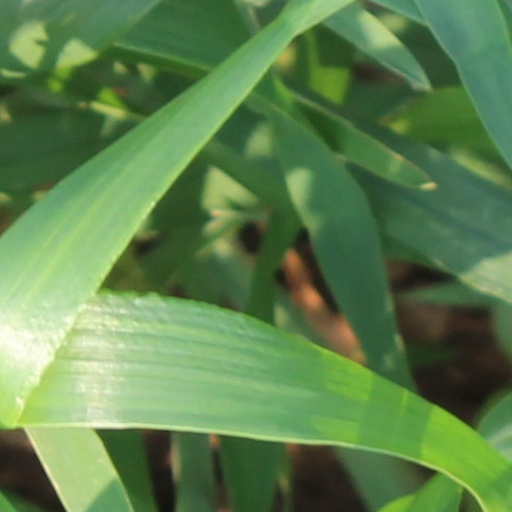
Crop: wheat